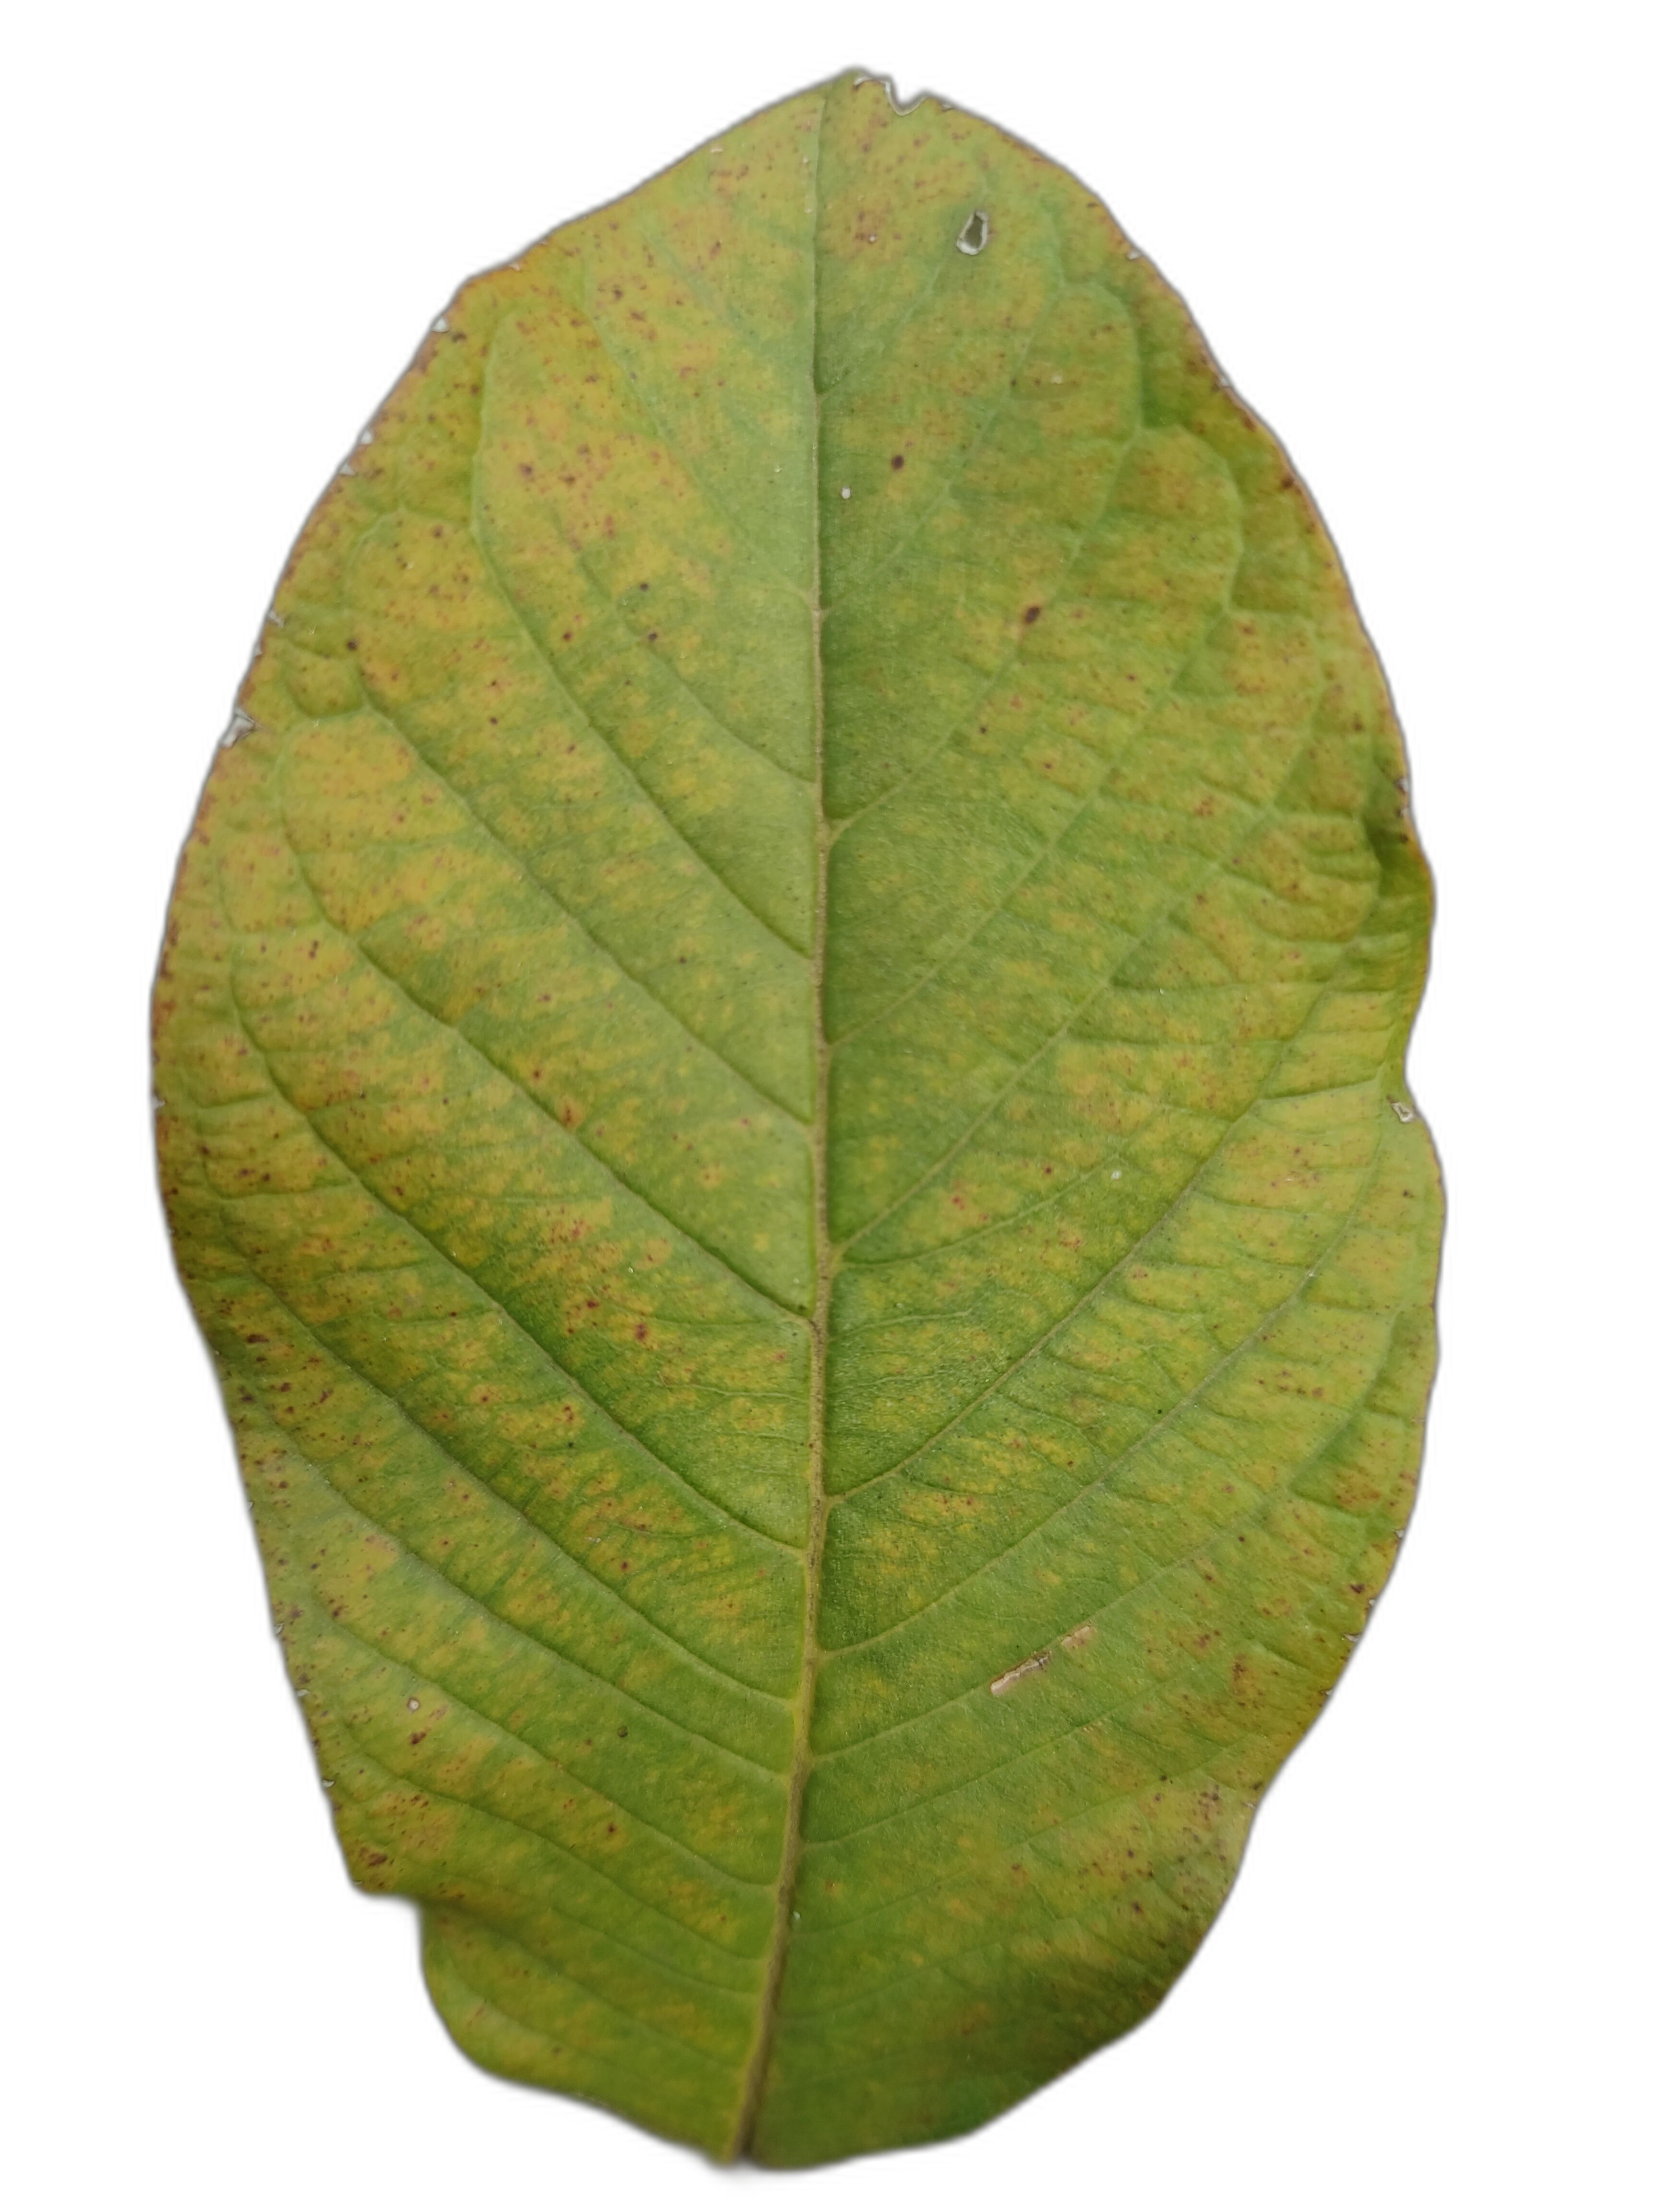
Plant part: leaf
Disease: Rust